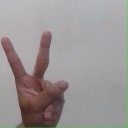
अक्षर: क